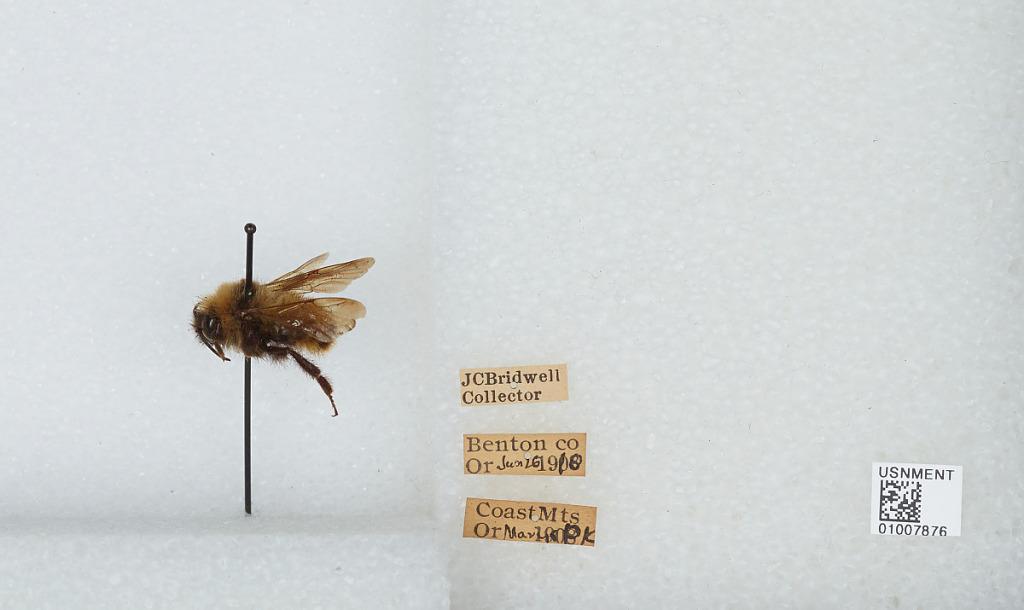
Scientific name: Bombus (Fervidobombus) fervidus fervidus (Fabricius)
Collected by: J. Bridwell
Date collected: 1910-6-26
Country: United States
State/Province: Oregon
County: Benton
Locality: Coast Mountains
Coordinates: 44.5042, -123.551